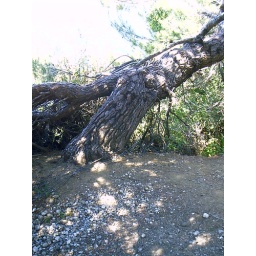
base of the tree Alexandra is in